6th Heavy Anti-Aircraft Regiment, Royal Artillery

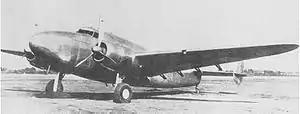
Kawasaki Ki-56, easily mistaken for a Hudson.

The Japanese attack on Sumatra began with air raids on P1: low-level Strafing attacks by Mitsubishi Zero fighters were an impossible HAA target, while without instruments the gunners could only put up barrage fire against high level bombers, and had no success. Palembang was also raided. On the same day that Singapore fell (14 February) the Japanese launched their invasion of Sumatra. This began with a paratroop drop at P1 and Pladjoe – until the actual drop the approaching Kawasaki Ki-56 transports were thought to be friendly Lockheed Hudsons (both aircraft were developed from the Lockheed Model 14 Super Electra). Once the paratroop drop began, the AA batteries opened fire, shooting down one aircraft, causing another to force-land and others to veer off course (including the fighters and bombers that accompanied the transports, 15 HAA Bty shot down three aircraft). The transports gained height to avoid the gunfire, and the paratroops dropped from too high, making them vulnerable to airburst fire. However the drop was successful, and the paratroops began working through the jungle to the installations. One 3.7-inch Troop was rescued by a party of RAF pilots and ground crew with a Vickers machine gun and rifles, who cleared a drop zone. A 3.7-inch shell fired with minimum fuze over open sights cleared a nest of snipers from a tree, while another destroyed a captured Bofors LAA gun.